Mafraq

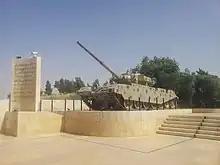
A tank on display in the Martyrs Memorial in Mafraq

As of 2016, 50% of the population of Mafraq were Syrian refugees.